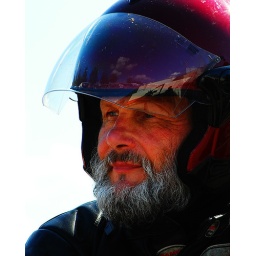
The face of a biker during a CRT classic race demonstration on a street circuit in Aalsmeer, The Netherlands.